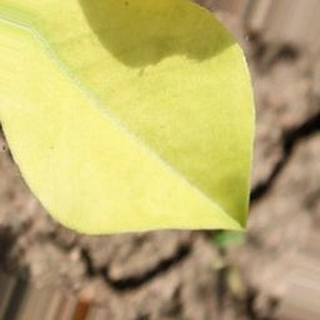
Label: groundnut_nutrition_deficiency